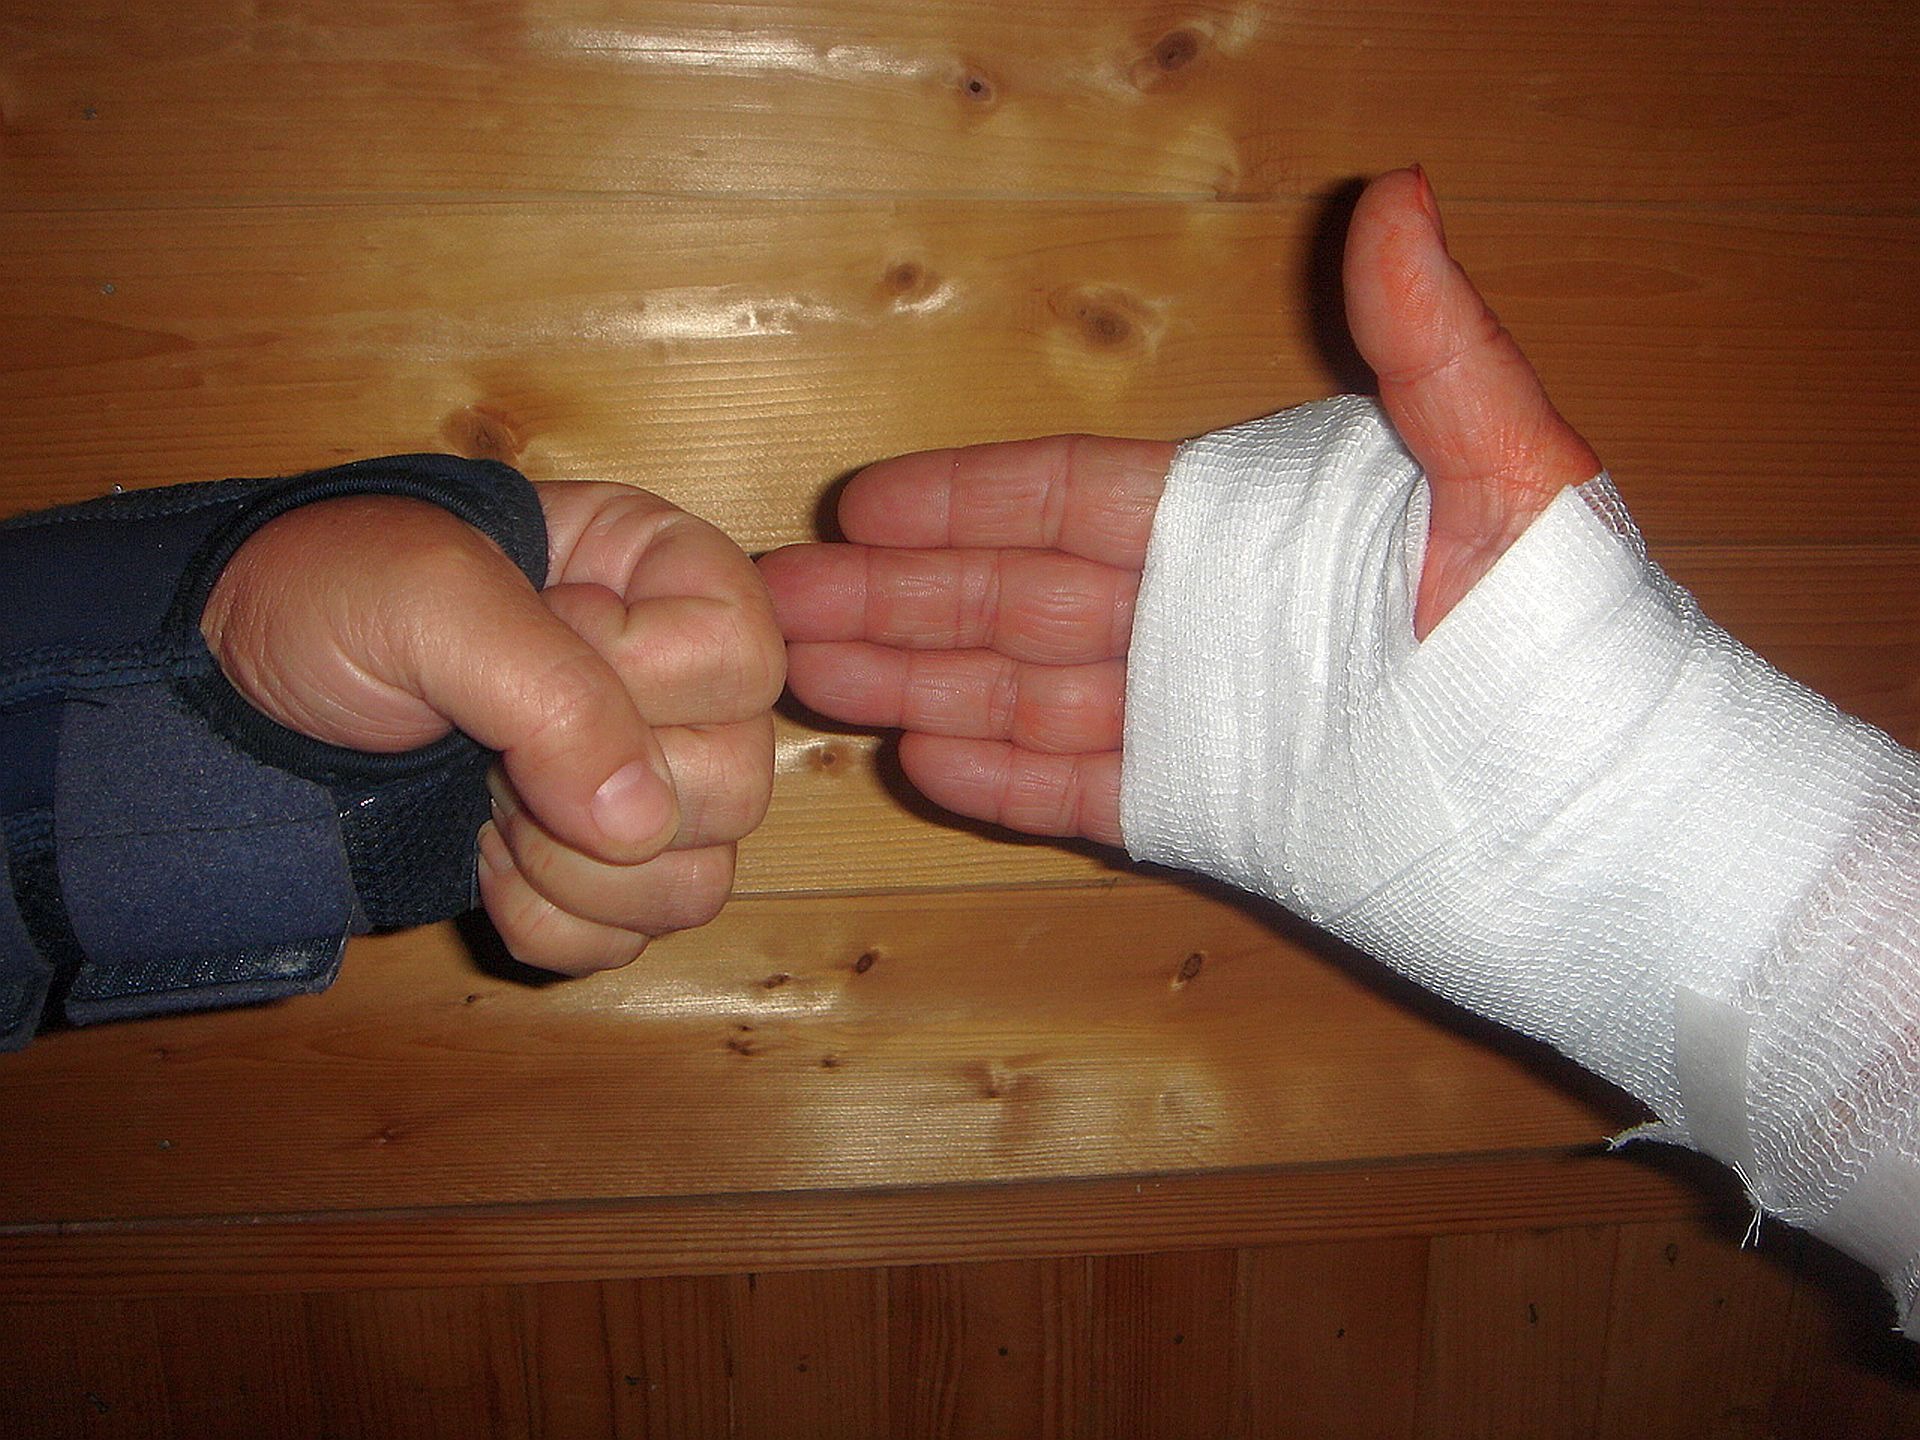
hand, male, leg, finger, foot, child, movement, arm, health, muscle, human body, hands, infant, skin, dressing, thumb, sense, human positions